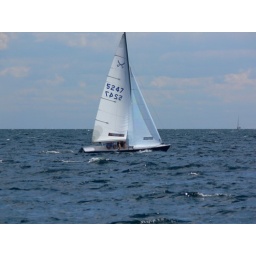
Out for a sail in 12-15 knots. The boat really moves in these conditions.